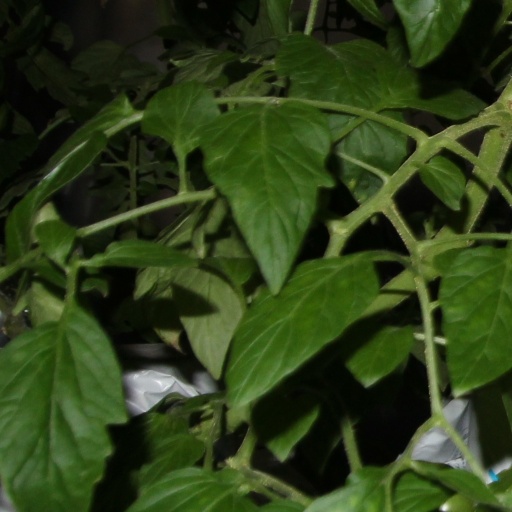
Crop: tomato